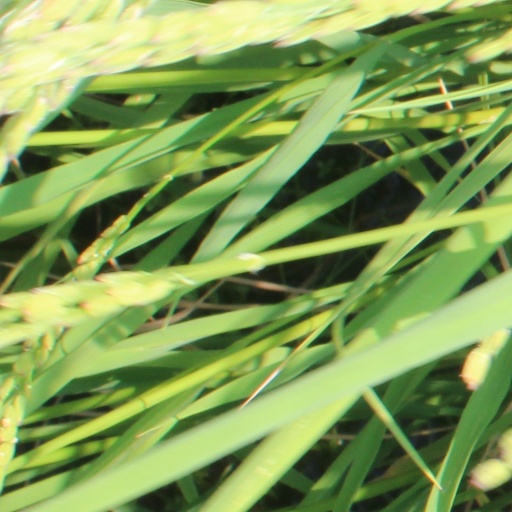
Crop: rice